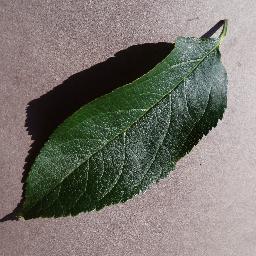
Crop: apple
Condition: healthy